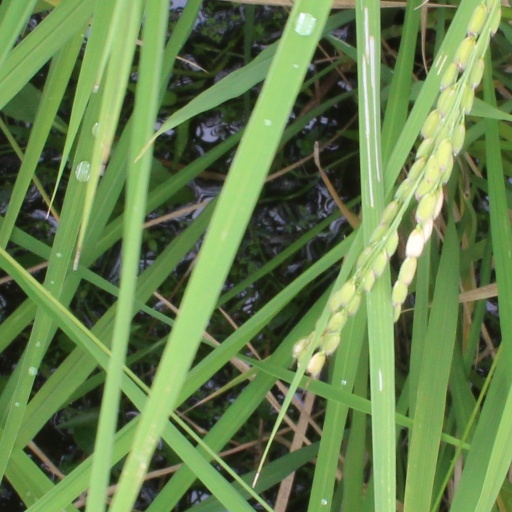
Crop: rice